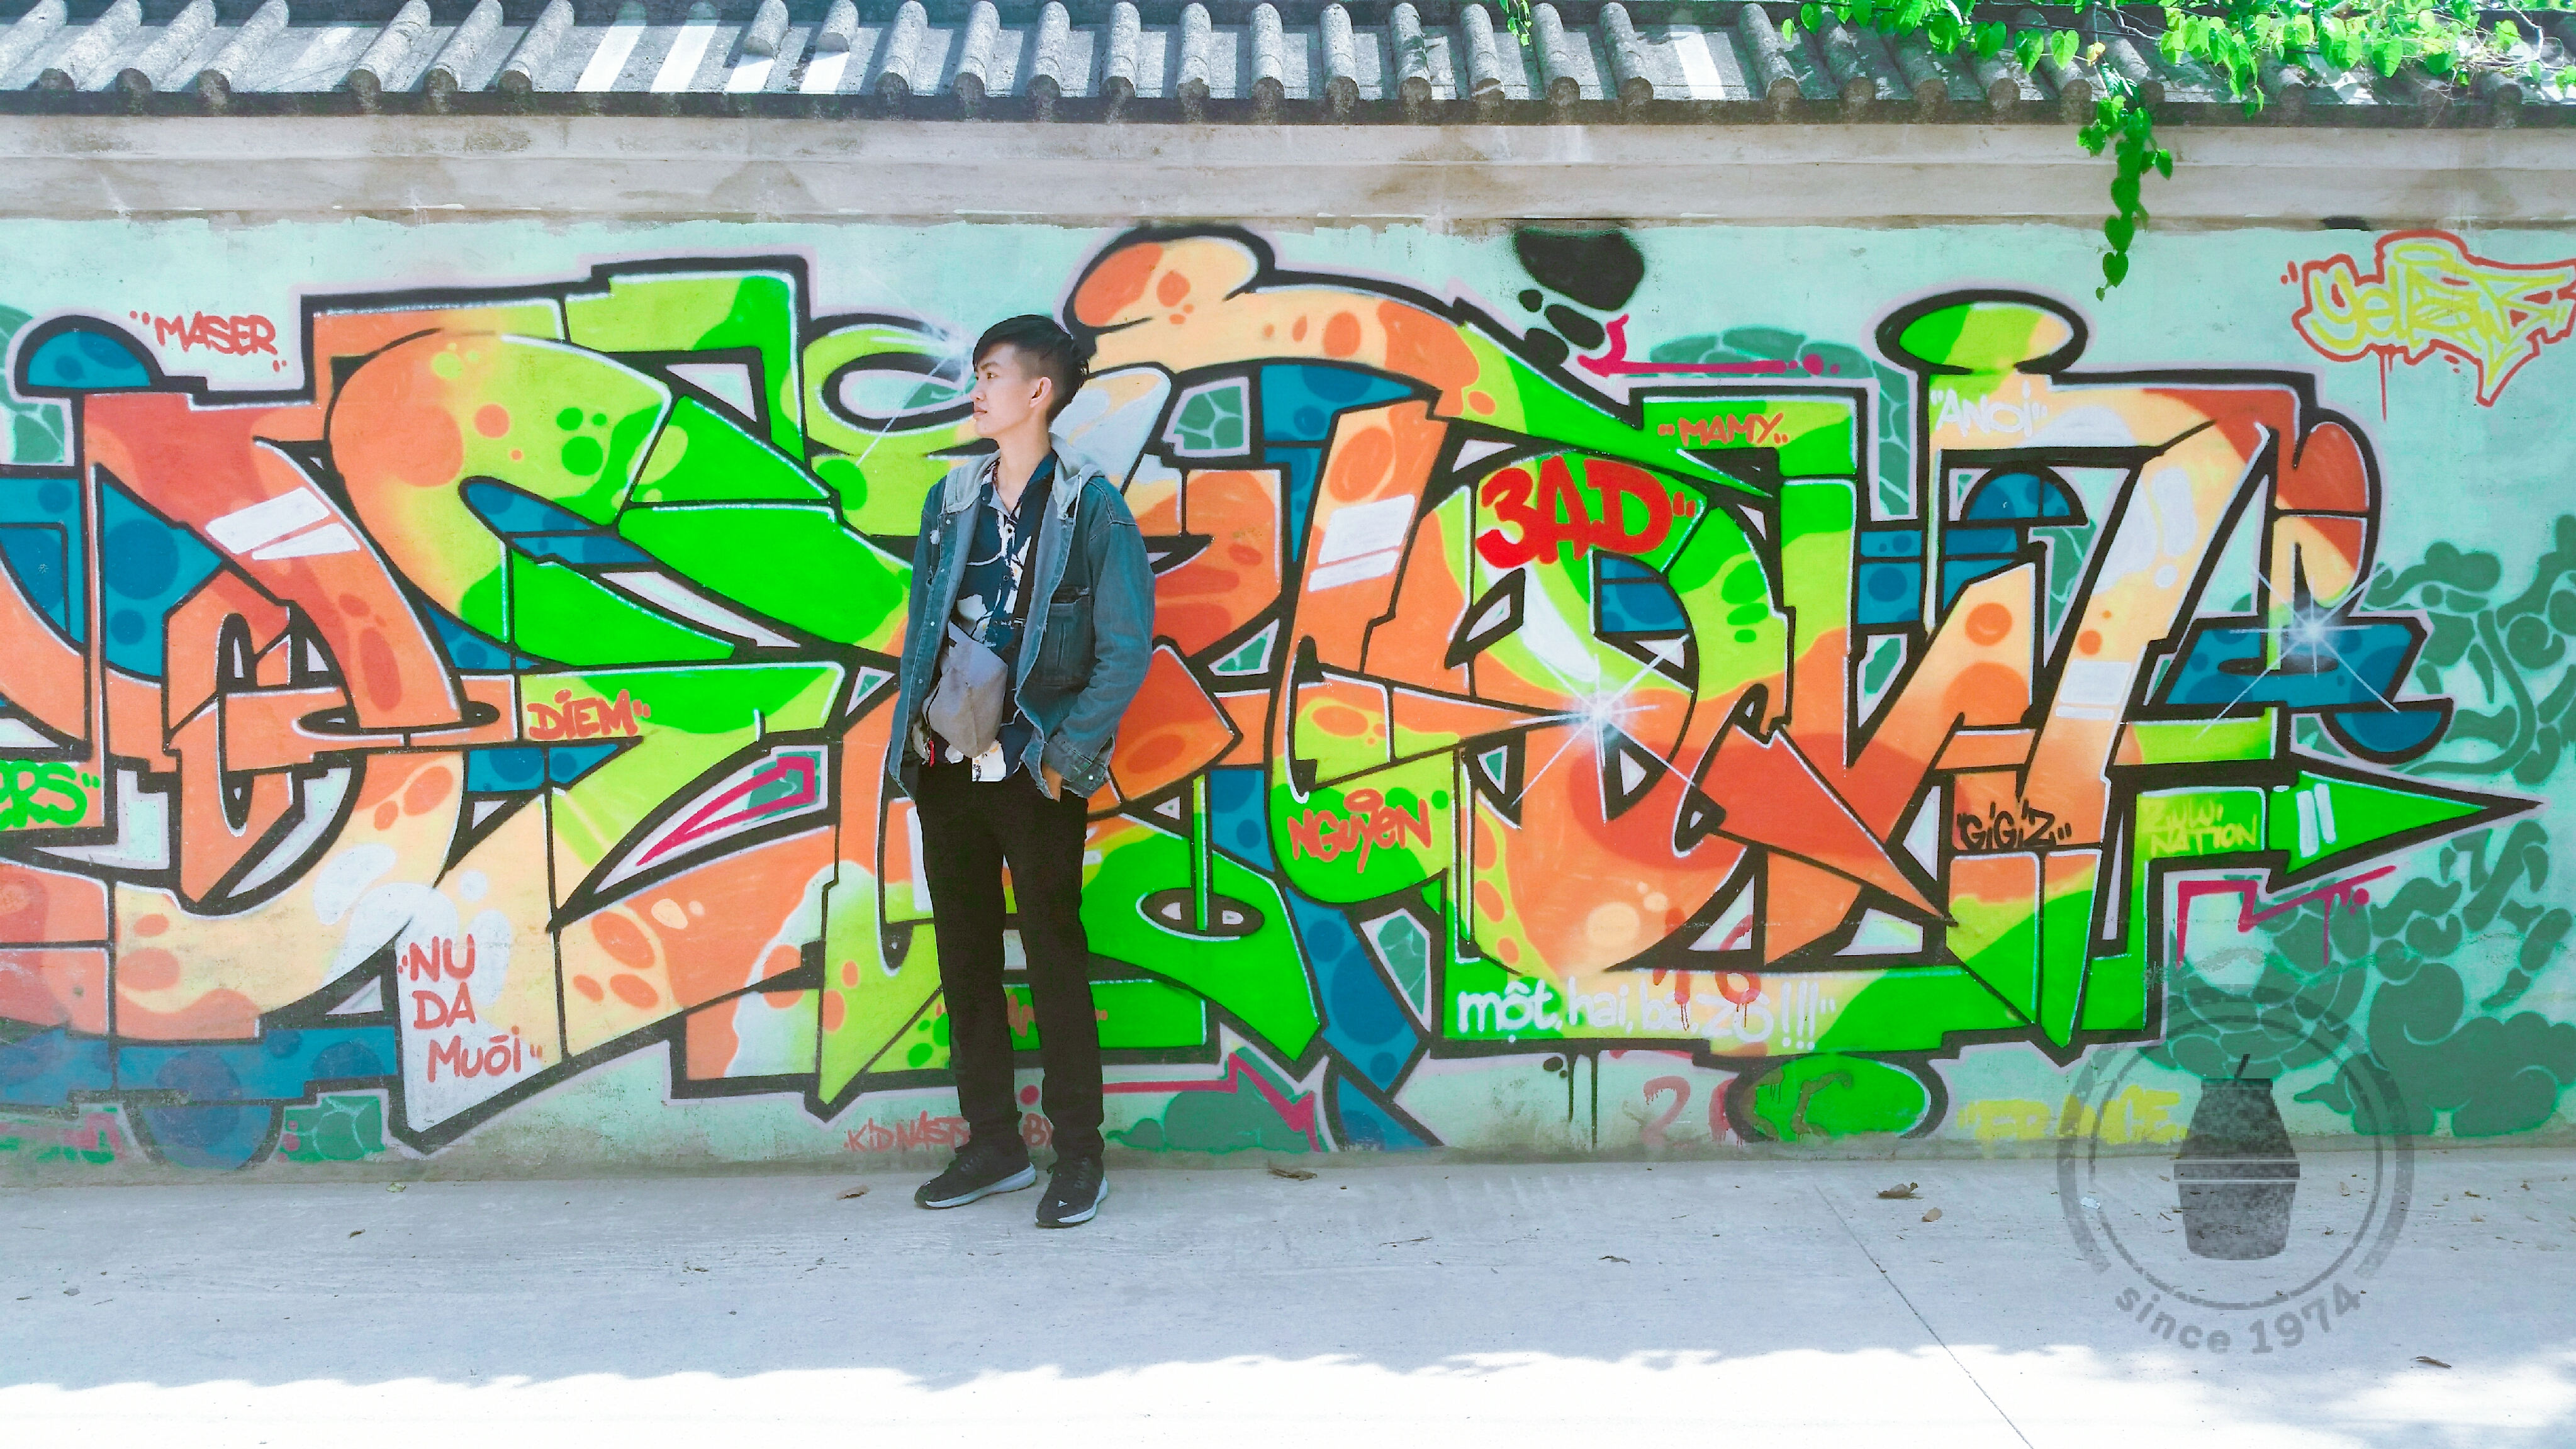
landscape, graffiti, art, street art, mural, wall